Jack Layton

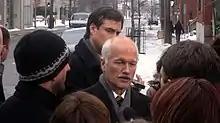
In a media scrum during the 2006 winter election campaign

With a vote scheduled for January 23, 2006, many New Democrats expected Layton to deliver substantially more seats than he did in 2004. They hoped the NDP would hold the balance of power in a new minority Parliament, so that they could carry additional leverage in negotiating with the governing party. Mike Klander, the executive vice-president of the federal Liberals' Ontario wing, resigned after making posts on his blog comparing Chow to a Chow Chow dog and calling Layton an "asshole".